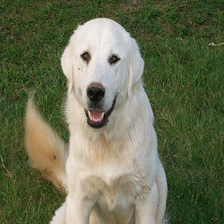
Species: dog
Breed: great pyrenees